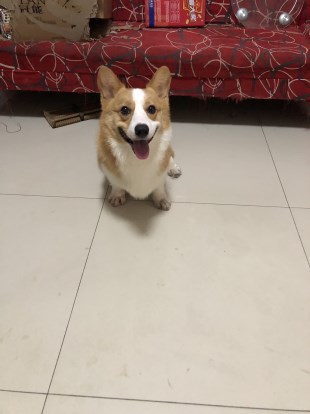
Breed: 2909-n000116-Cardigan